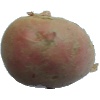
Label: Potato Red 1